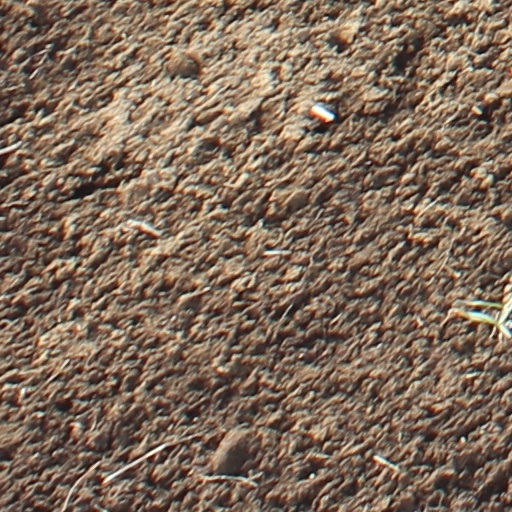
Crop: wheat